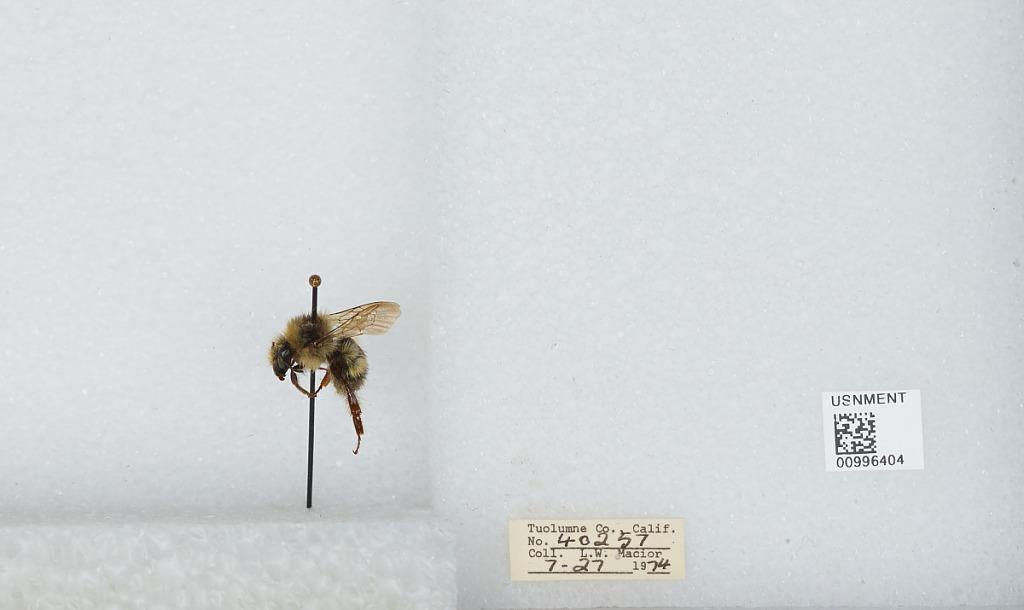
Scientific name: Bombus (Pyrobombus) flavifrons Cresson
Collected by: L. Macior
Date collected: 1974-7-27
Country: United States
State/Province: California
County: Tuolumne
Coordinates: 38.02, -119.94